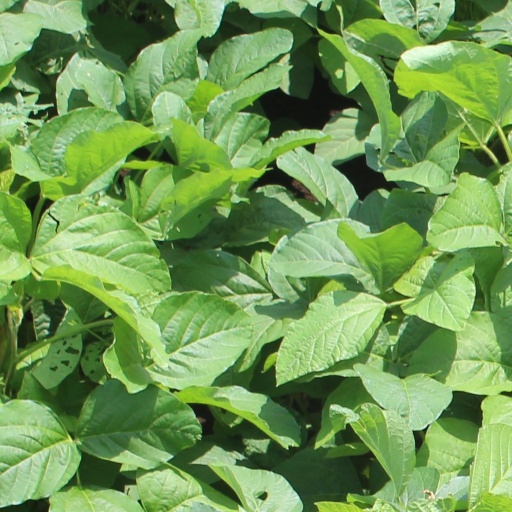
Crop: soybean